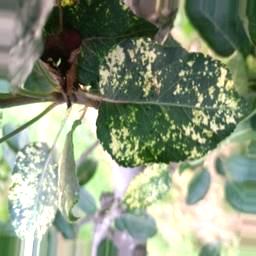
Label: Apple_Mosaic